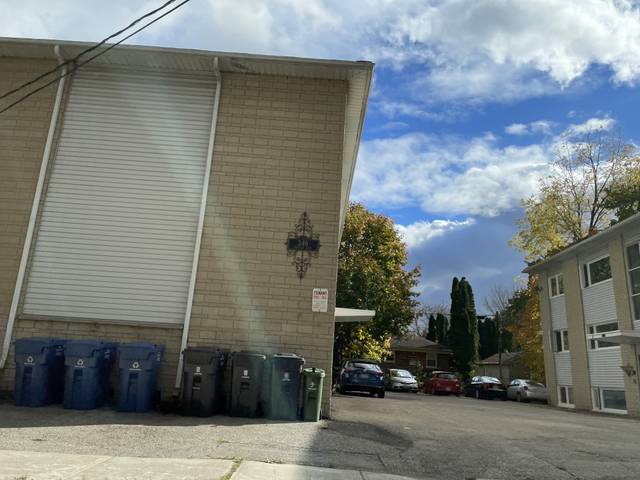
Region: Canada
Coordinates: 43.539, -80.266